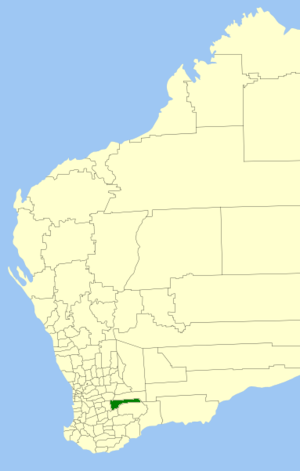
Le Comté de Narrogin est une zone d'administration locale au sud-est de l'Australie-Occidentale en Australie. Le comté est situé à environ 190 kilomètres au sud-est de Perth, la capitale de l'État.
Le Comté de Kulin est une zone d'administration locale au sud-est de l'Australie-Occidentale en Australie. Le comté est situé à environ 300 kilomètres à l'est-sud-est de Perth, la capitale de l'État.